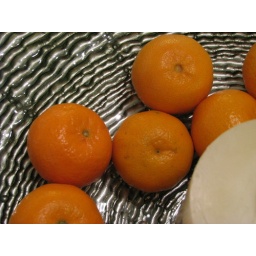
mandarin oranges in glass bowl